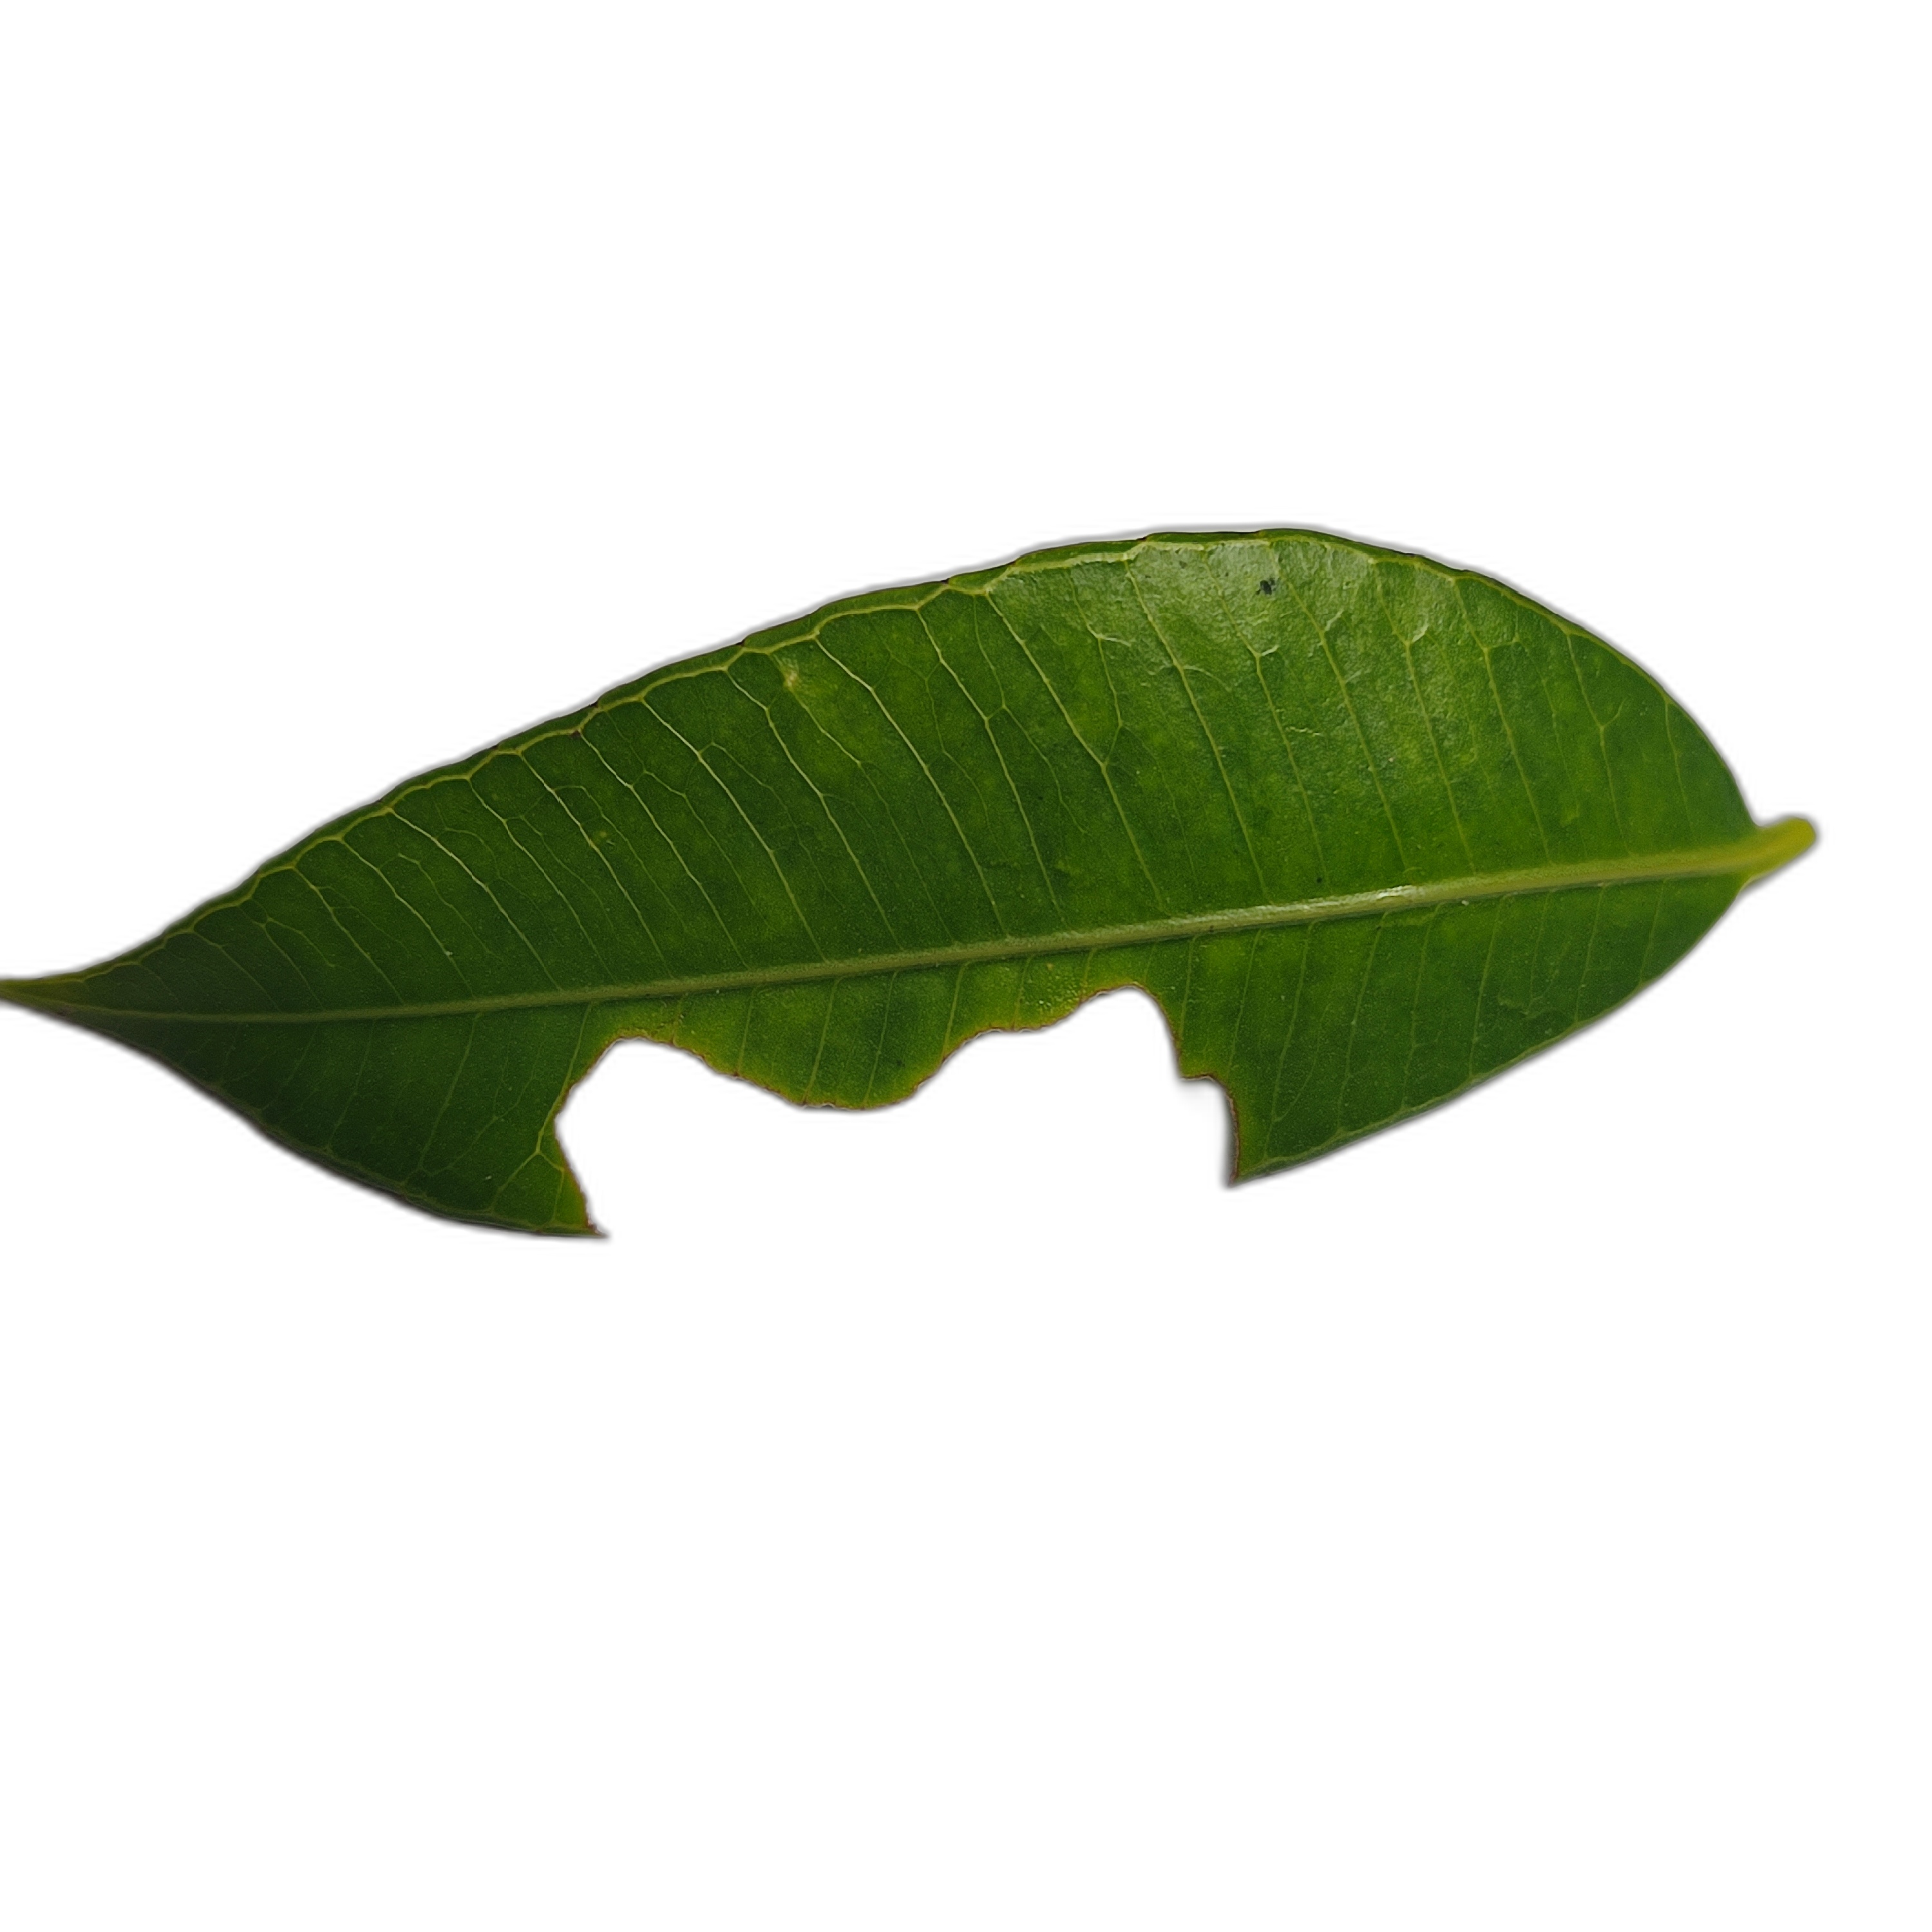
Label: not_healthy